El mago de los sueños

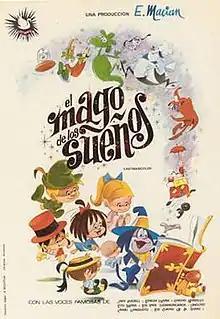
Theatrical release poster

El Mago de los sueños (The Dream Wizard) is a 1966 Spanish animated film directed by Francisco Macián and produced by Carlos Amador.